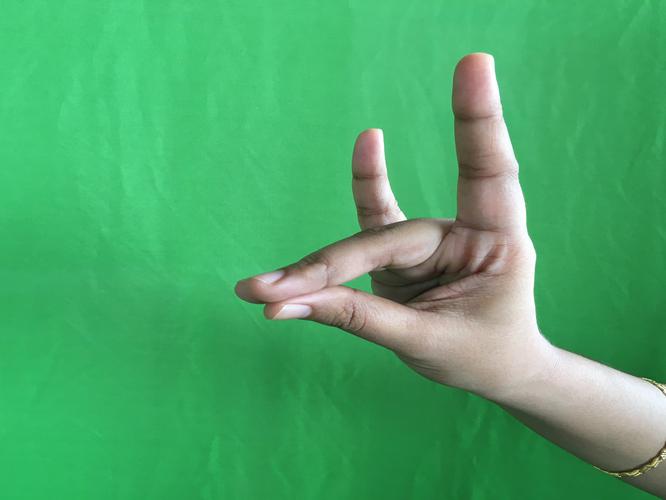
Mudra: Simhamukham
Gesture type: single_hand